John C. Robertson

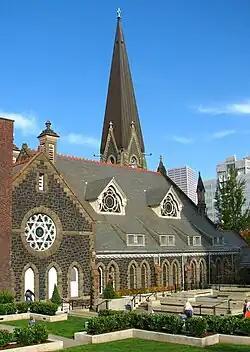
1890 First Presbyterian Church, Portland, Oregon, in 2008.

The four-story Labbe building, located on the northeast corner of SW Washington Street and 2nd Avenue, was called the "first skyscraper built in Portland" by the "Morning Oregonian" newspaper. When it was built in 1883, it was also the first building in Portland to have a passenger elevator. Entrance halls, stairways, and the elevator shaft displayed "fine hand-carved woodwork." In 1933, when the building had seen fifty years of service, one of the tenants, a sculptor, bemoaned newly announced plans for its demolition, saying that the building is "a fine example of the day's best in architecture." Unlike the "quickly built and frequently flimsily constructed buildings" of Portland's "boom" period, the building, he said, "if allowed to, would be standing after many of these more modern buildings are abandoned." The building was razed in the 1930s.